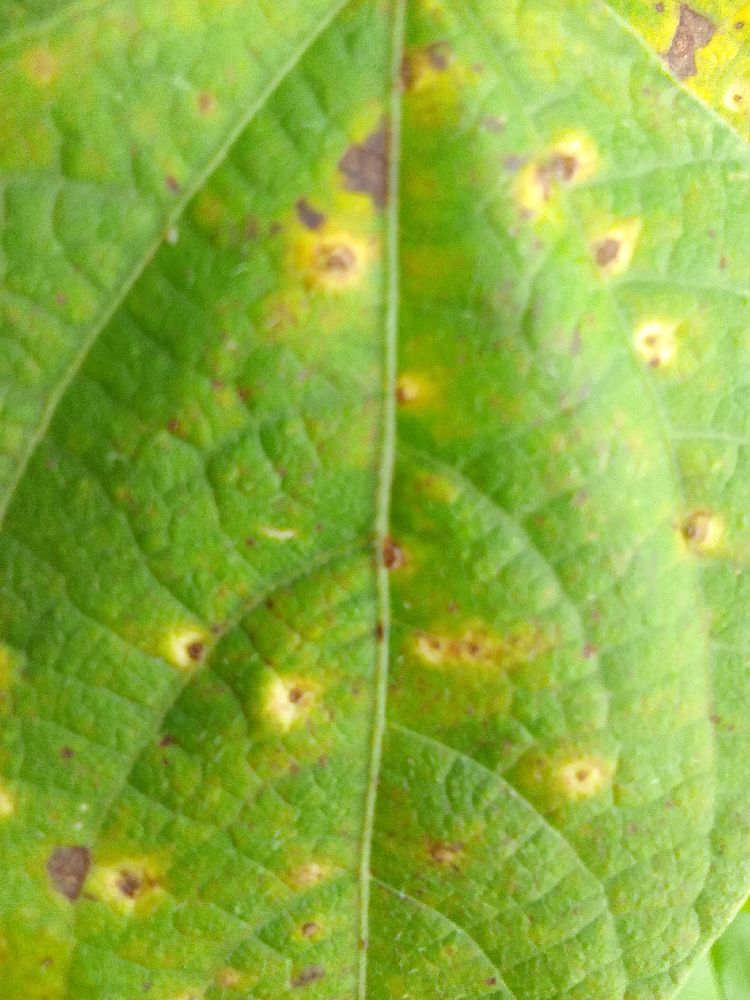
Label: rust